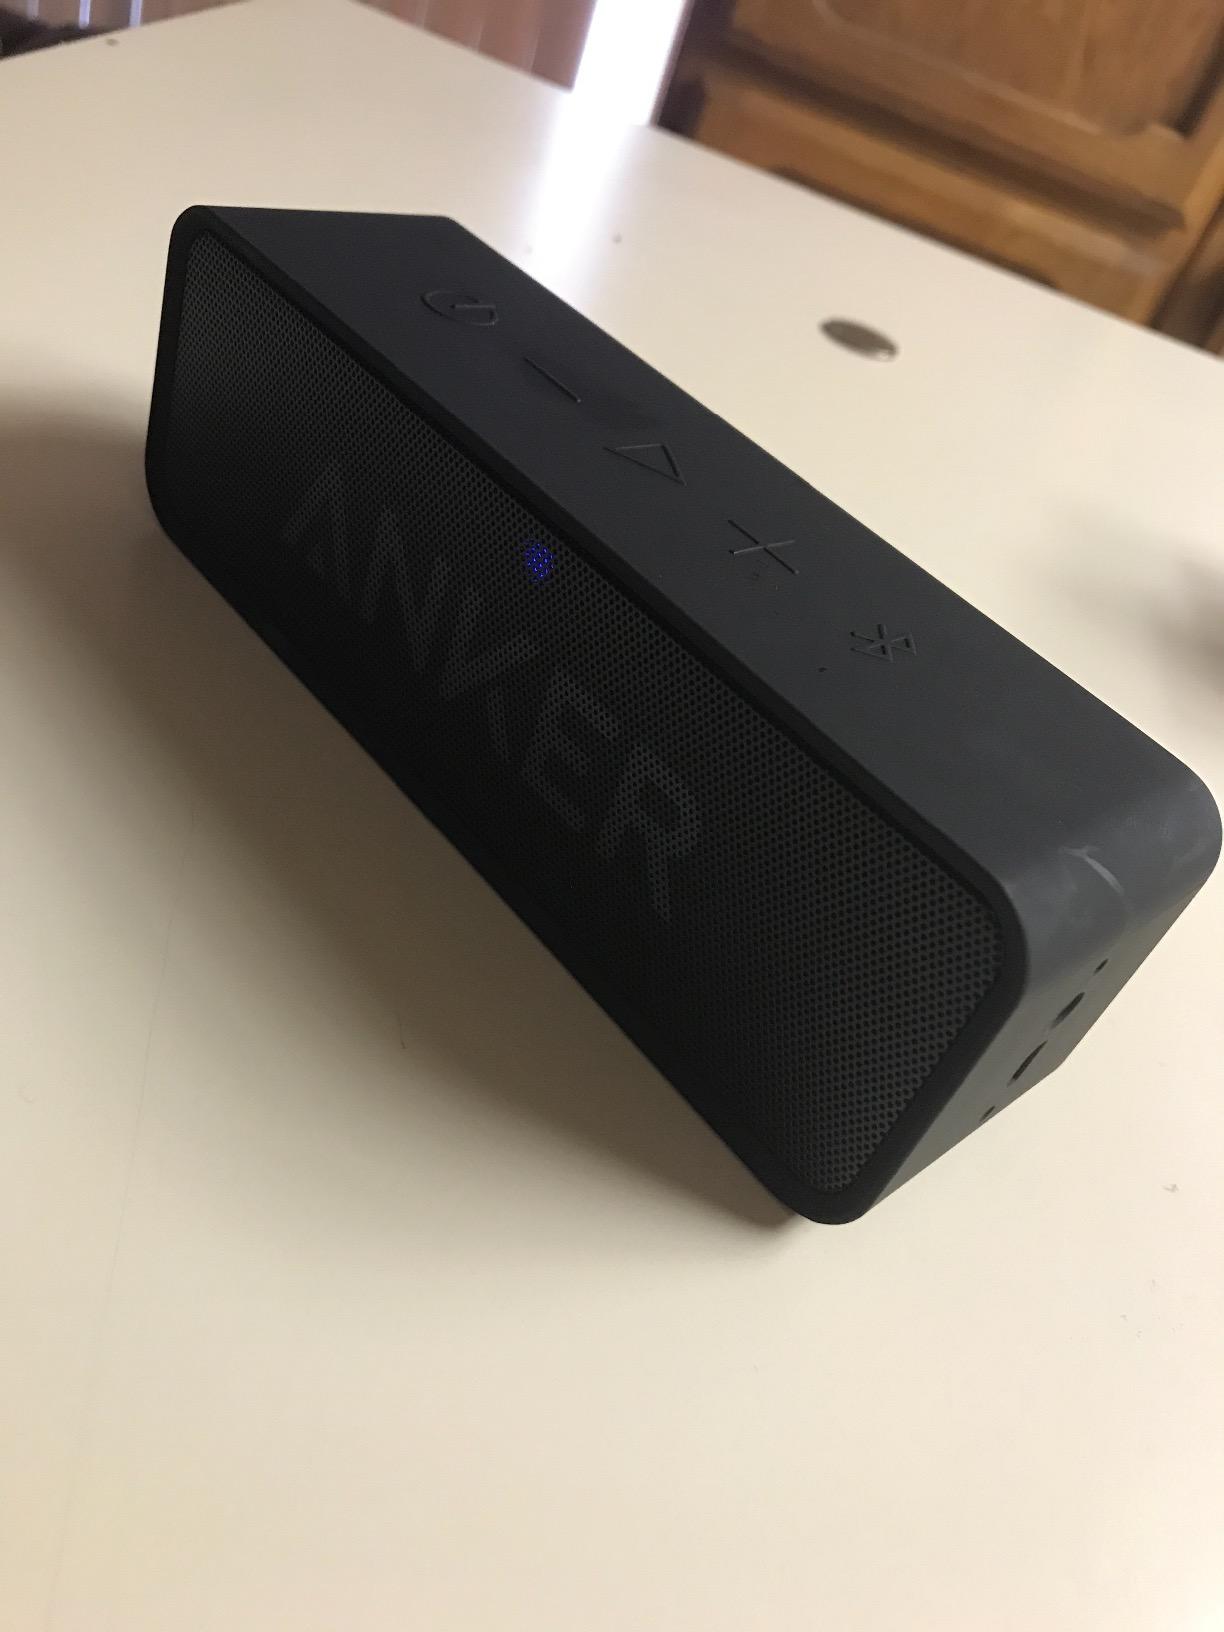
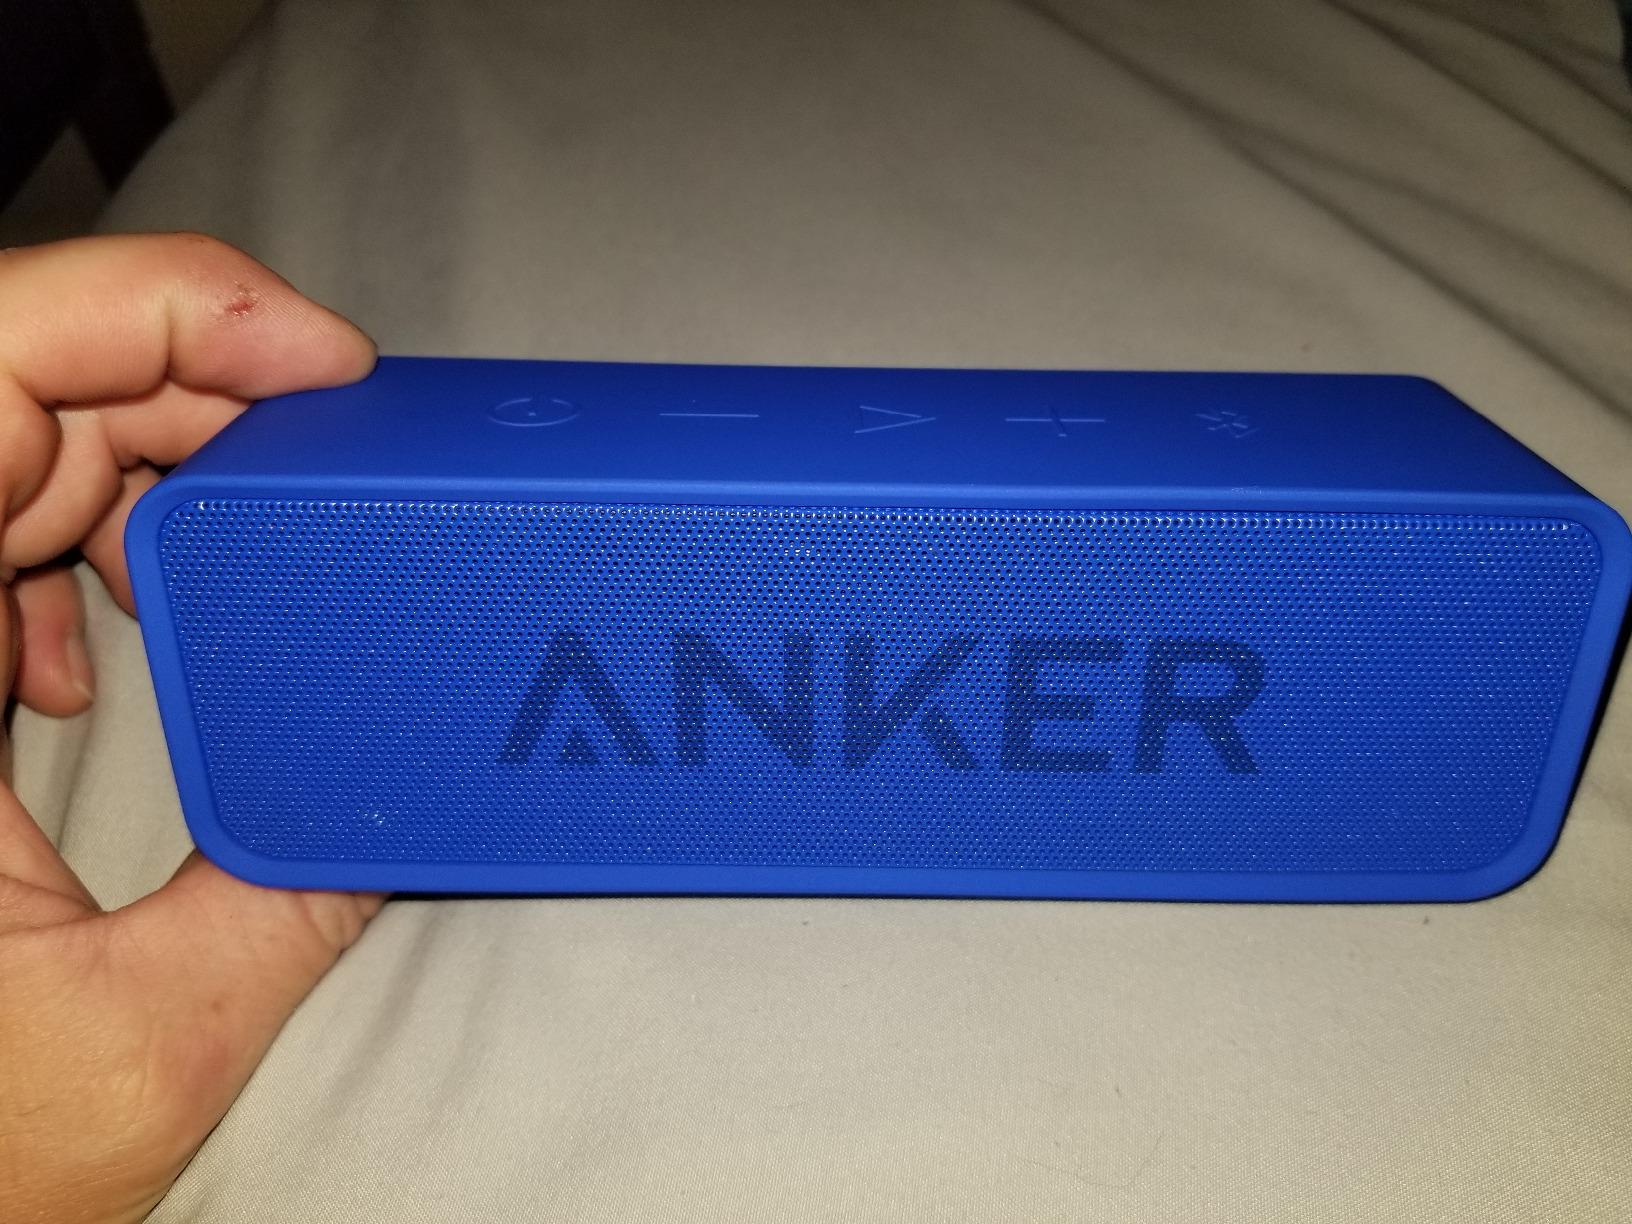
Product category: speaker
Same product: no